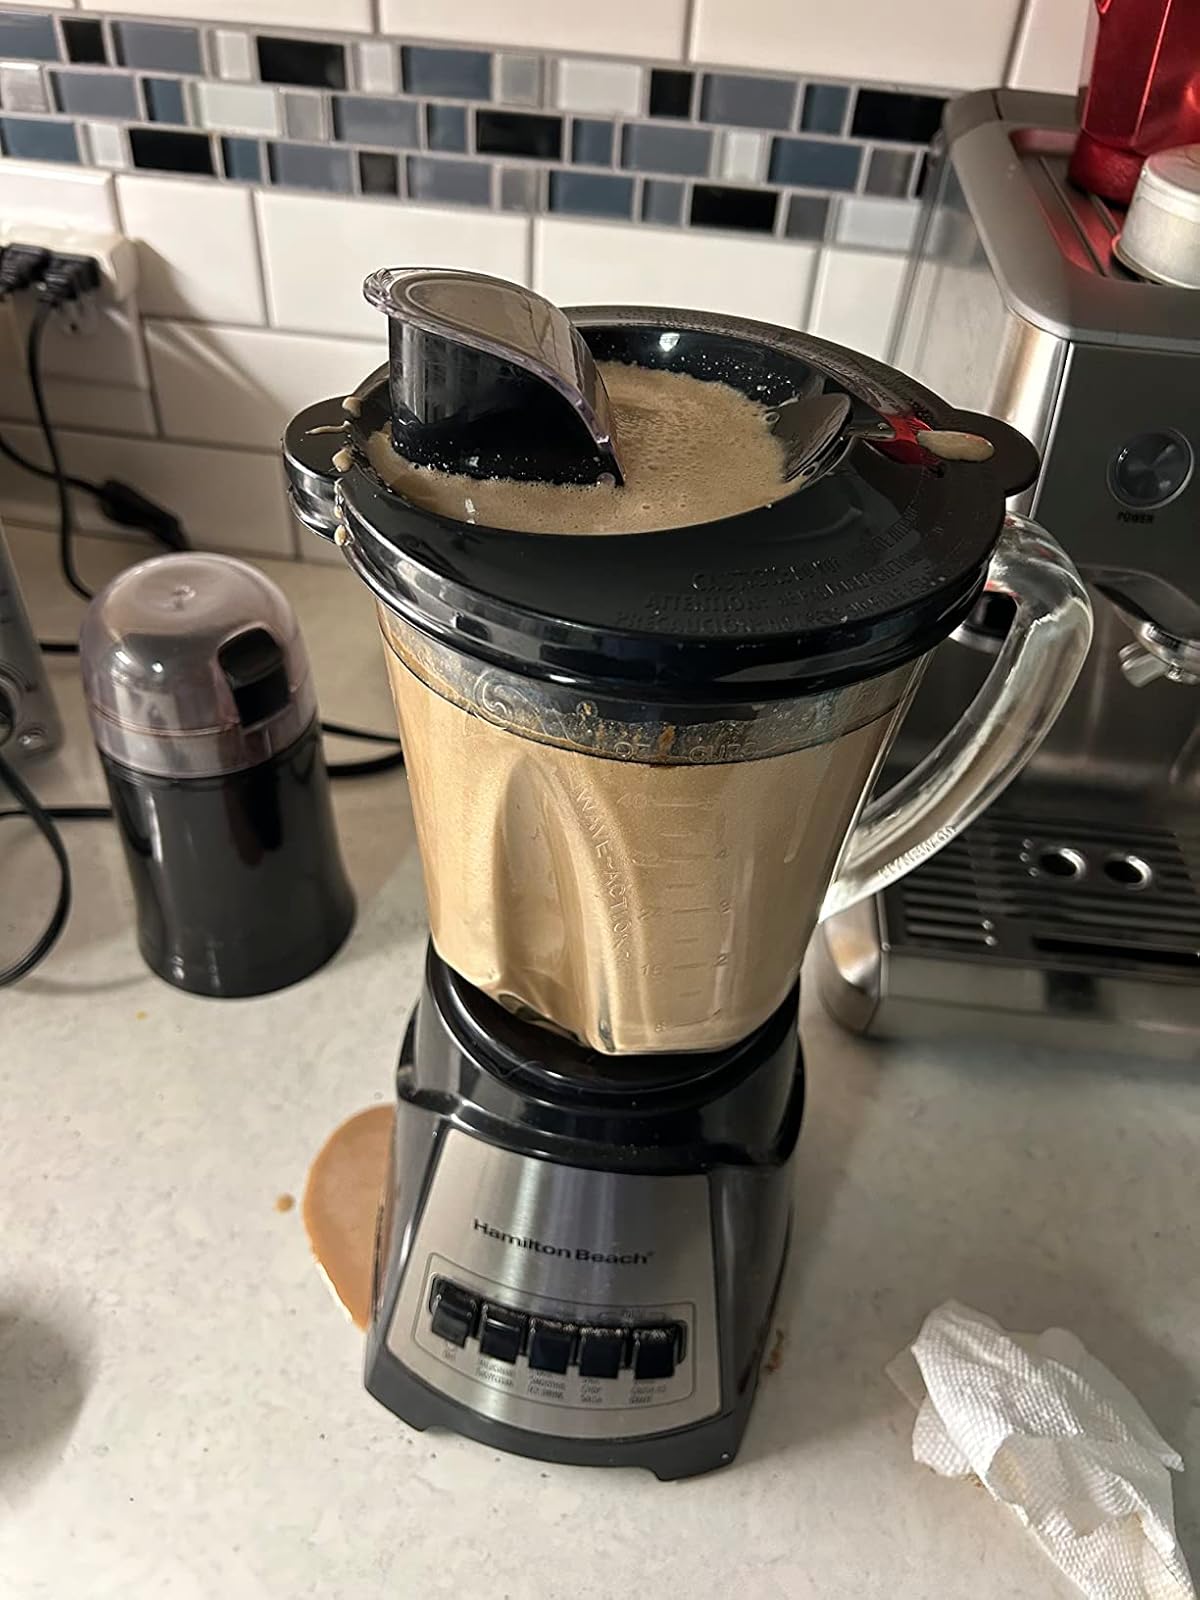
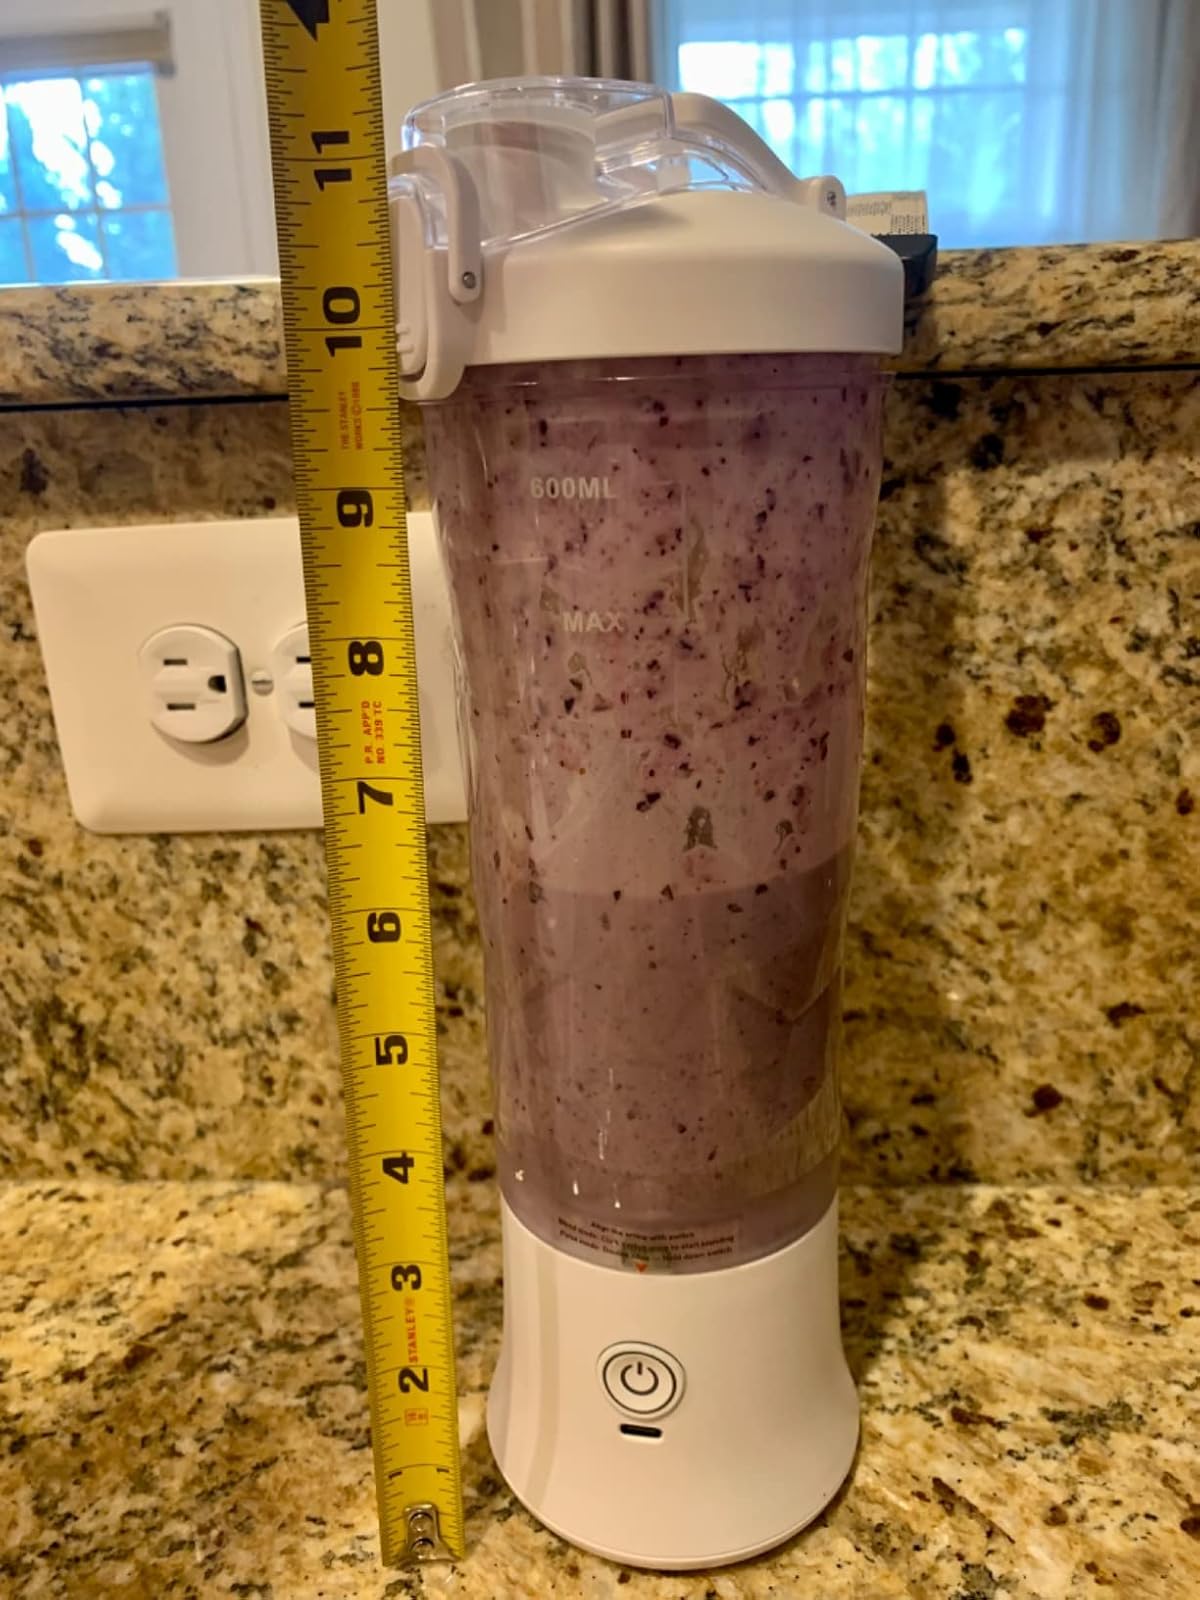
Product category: items_blender
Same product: no